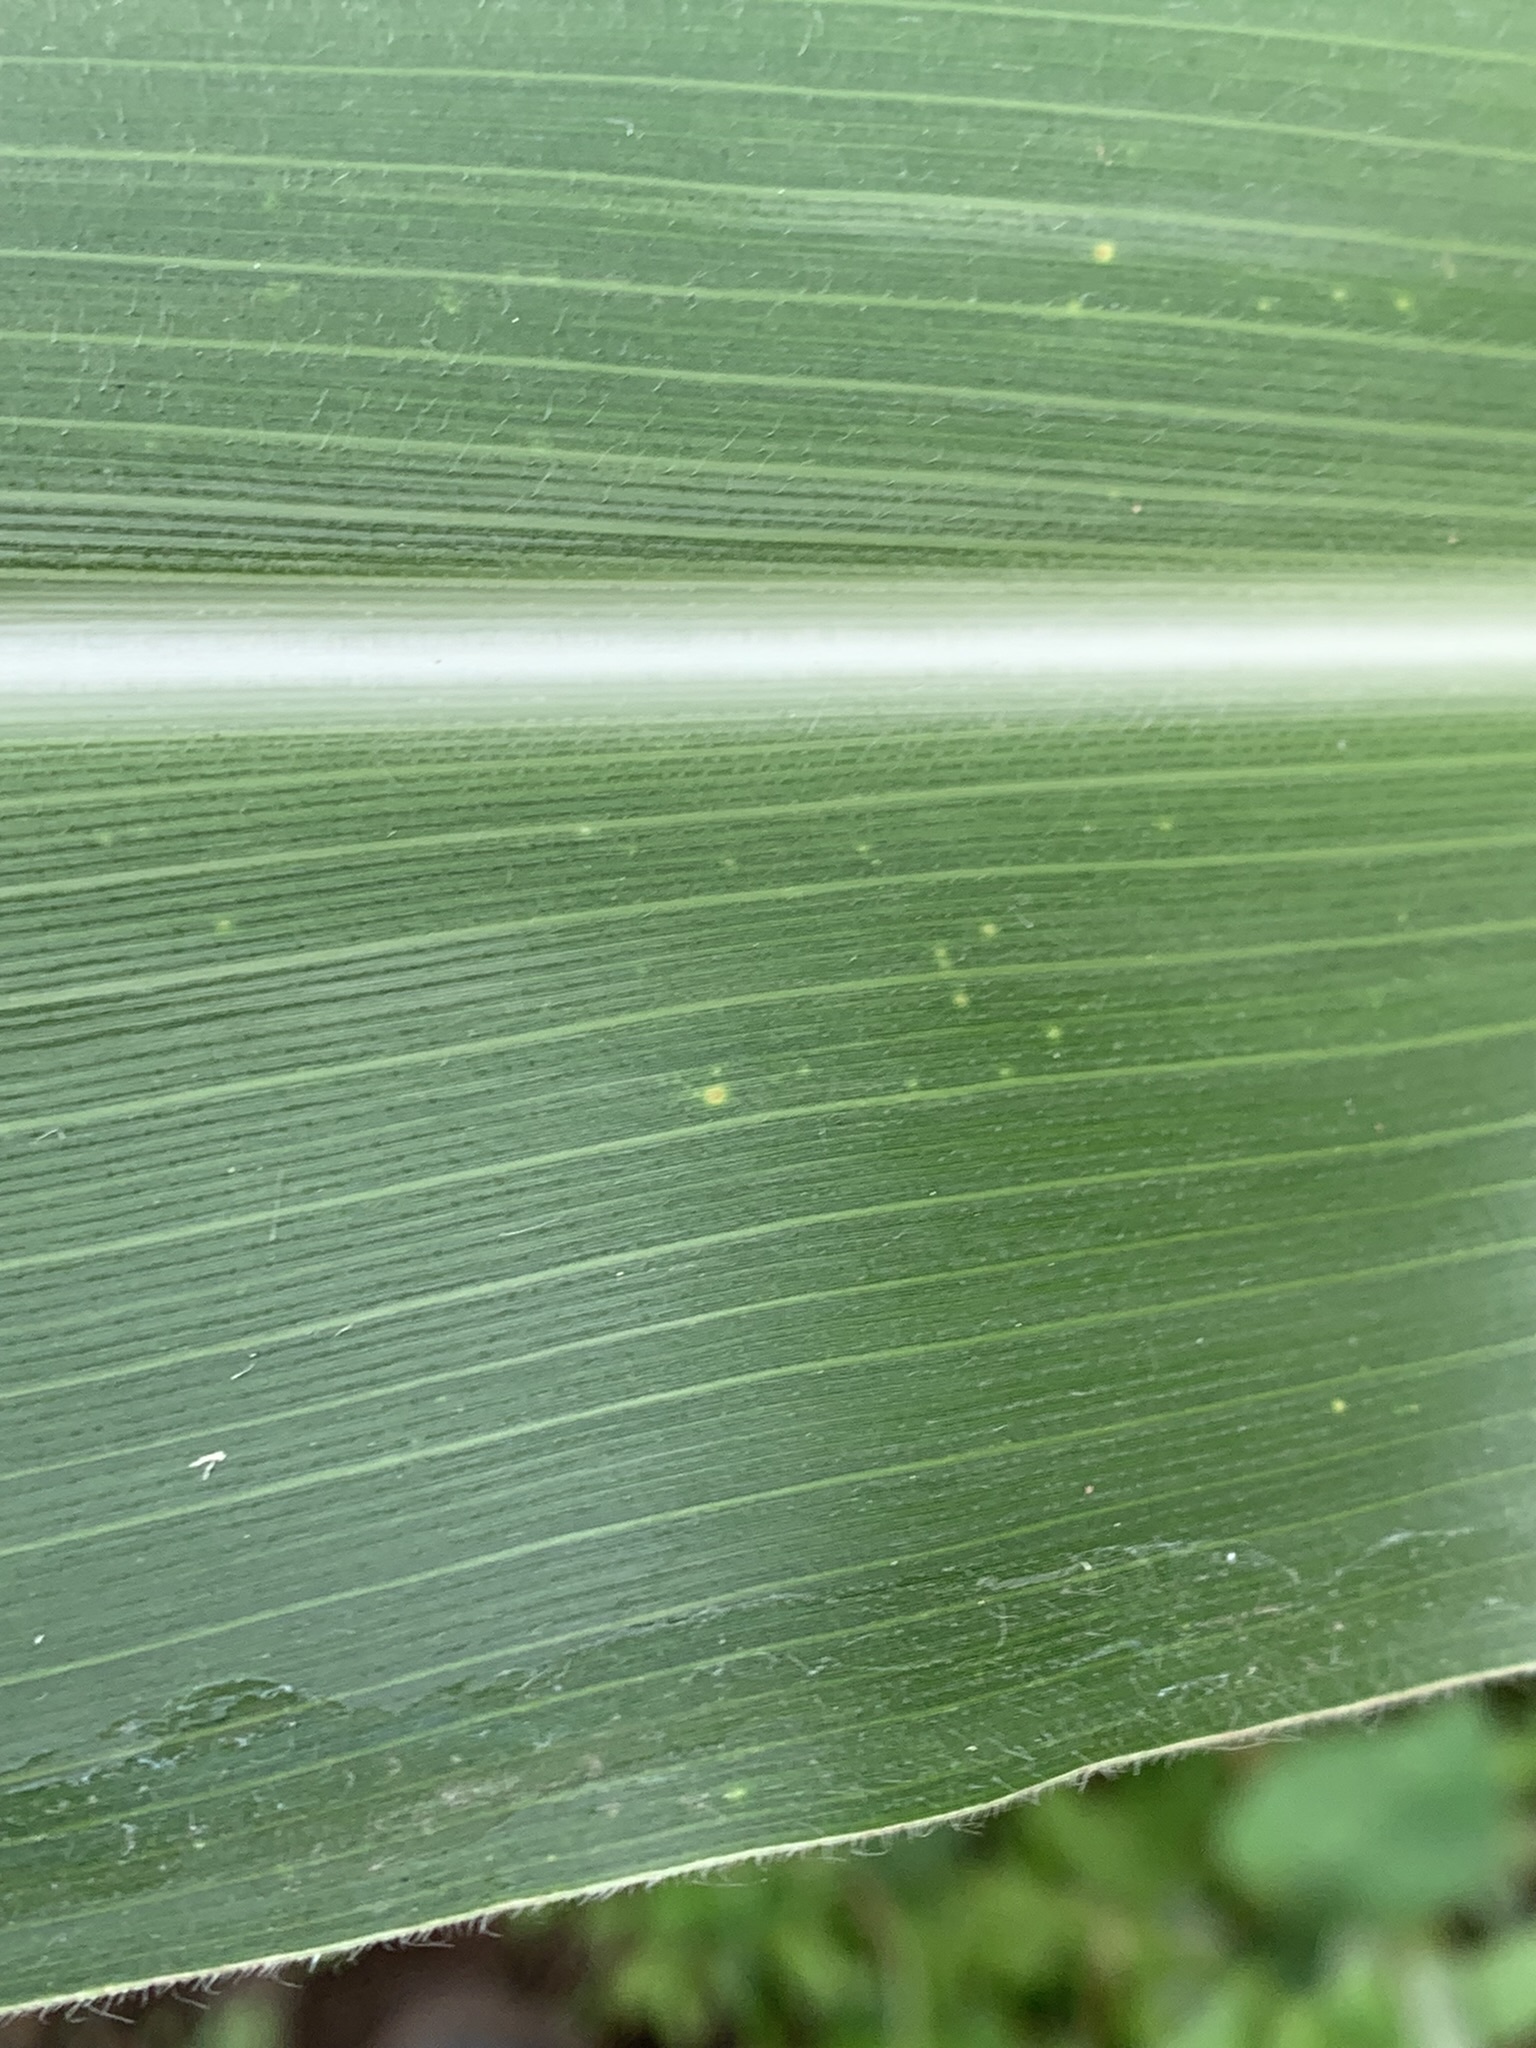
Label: Healthy